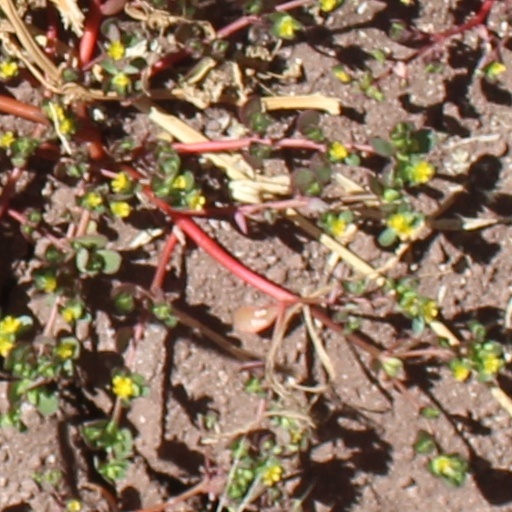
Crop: wheat